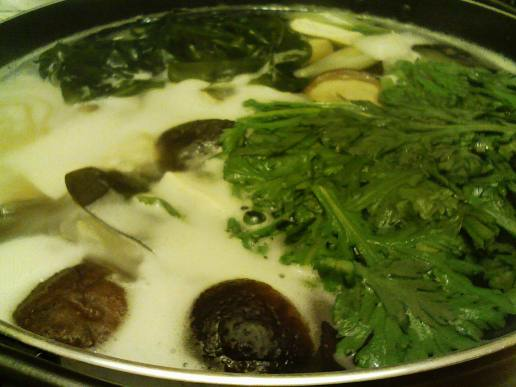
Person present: No